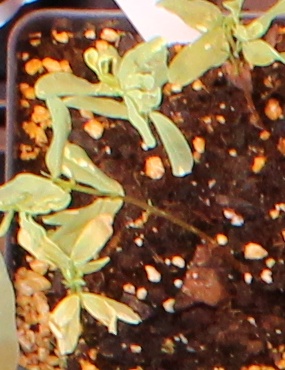
Label: Lentil